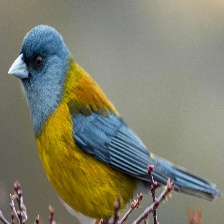
Species: PATAGONIAN SIERRA FINCH
Scientific name: PHRYGILUS PATAGONICUS
ImageNet parent category: house_finch